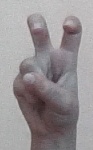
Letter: toot